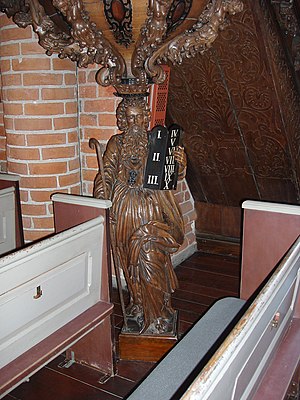
Vor Frelsers Kirke (Horsens)
Foden af Prædikestolen Vor Frelsers Kirke Horsens
Foden af Prædikestolen Vor Frelser Kirke Horsens
Vor Frelsers Kirke er den ældste bygning i Horsens.